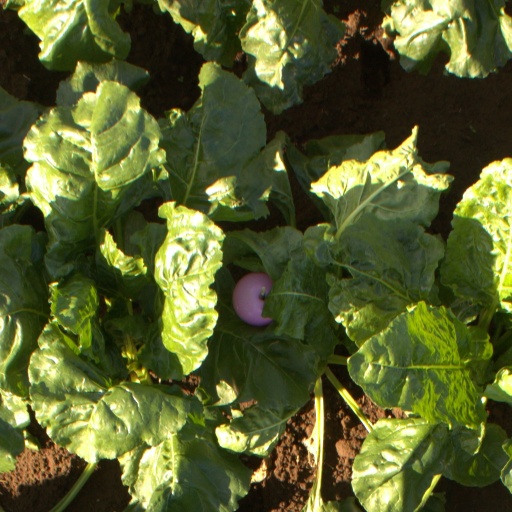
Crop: sugar beet